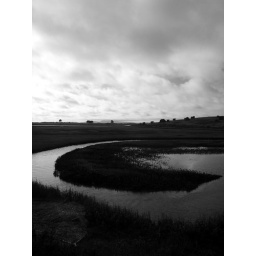
A striking channel - under a striking sky - we came across while walking on very wet ground on Point Reyes.